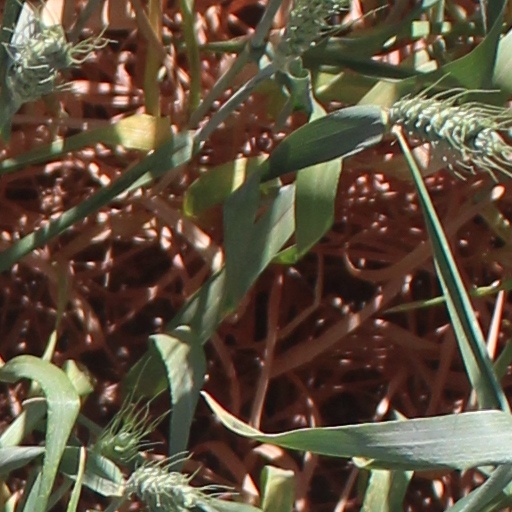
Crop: wheat